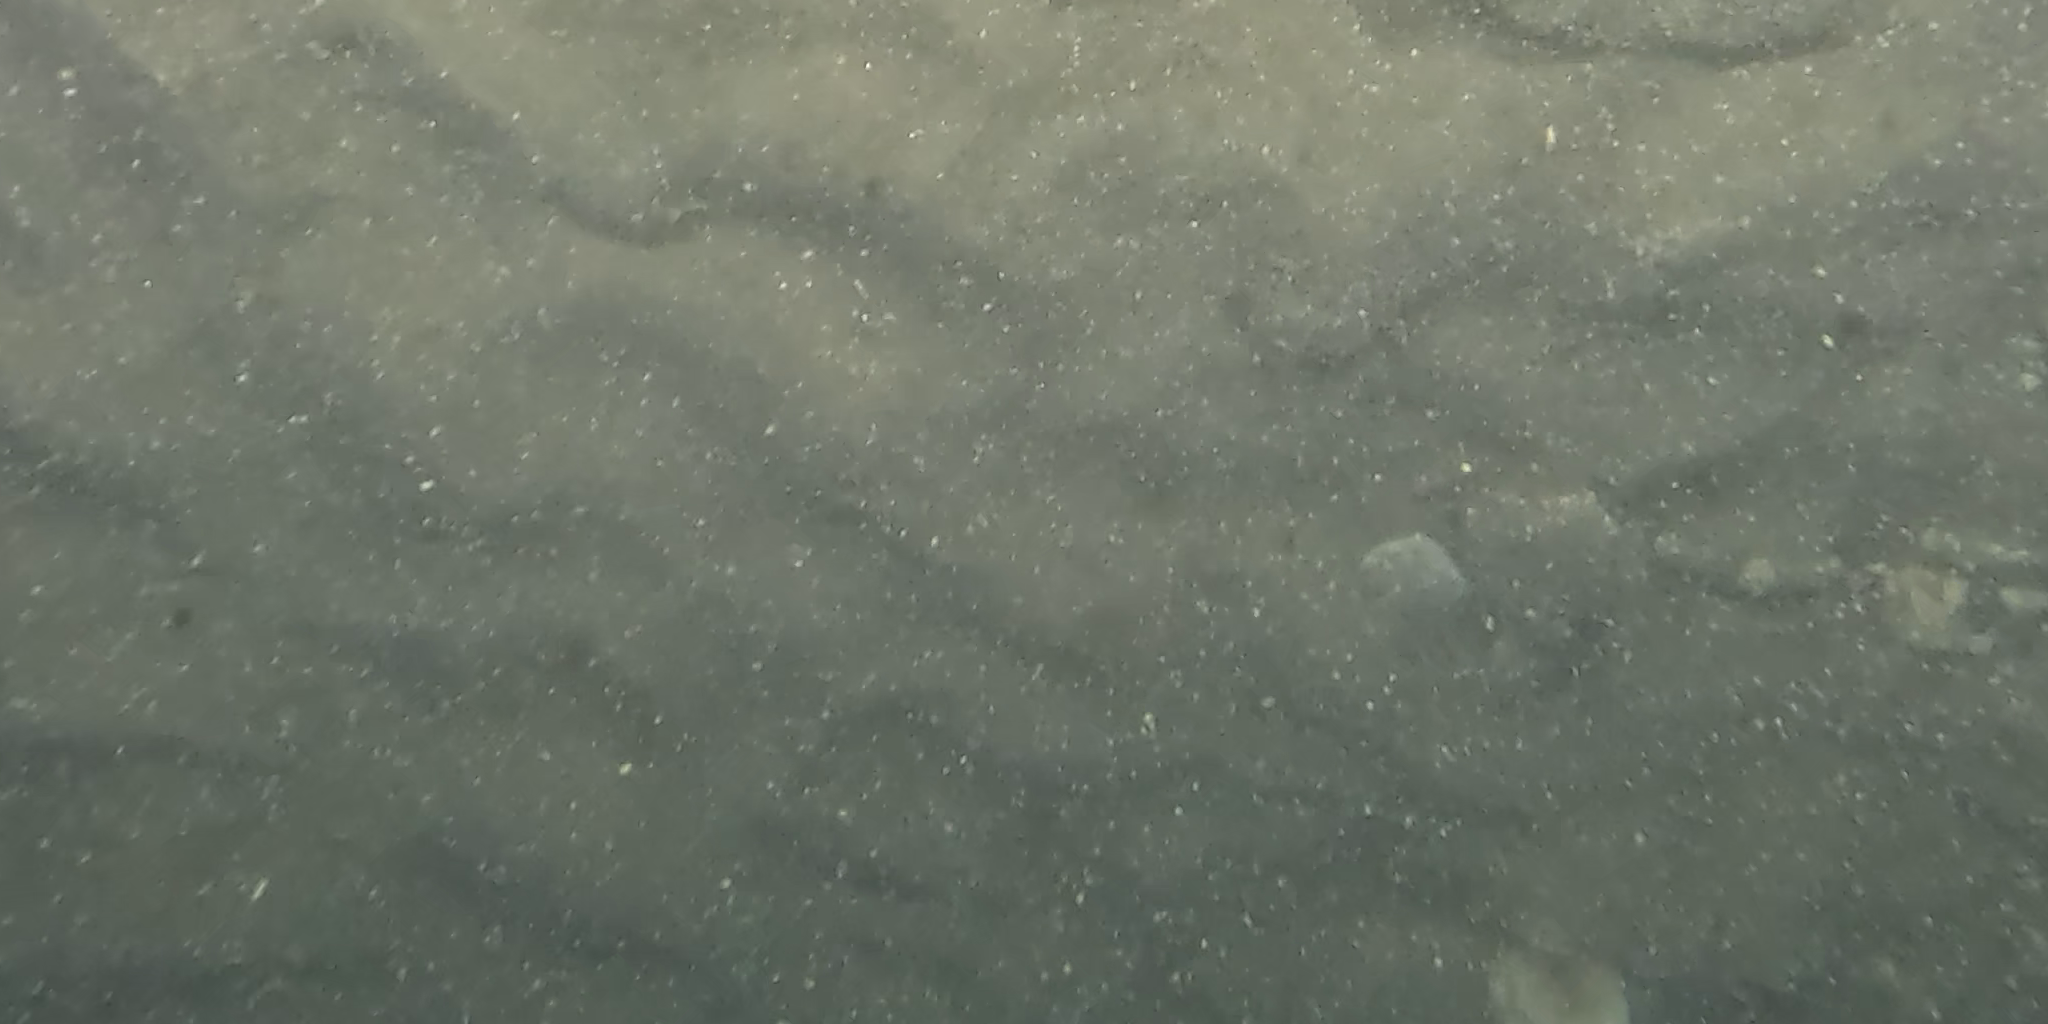
Seabed habitat: sand